Vichy France

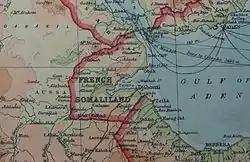
Map of French Somaliland, 1922

The Constitutional Acts of 11 and 12 July 1940 granted to Pétain all powers (legislative, judicial, administrative, executive and diplomatic) and the title of "head of the French state", as well as the right to nominate his successor. On 12 July, Pétain designated Laval as vice-president and his designated successor and appointed Fernand de Brinon as representative to the German High Command in Paris. Pétain remained the head of the Vichy regime until 20 August 1944. The French national motto, "Liberté, Egalité, Fraternité" (Freedom, Equality, Brotherhood) was replaced by (Work, Family, Homeland). It was noted at the time that TFP also stood for the criminal punishment of ("forced labor in perpetuity"). Reynaud was arrested in September 1940 by the Vichy government and sentenced to life imprisonment in 1941, before the opening of the Riom Trial.